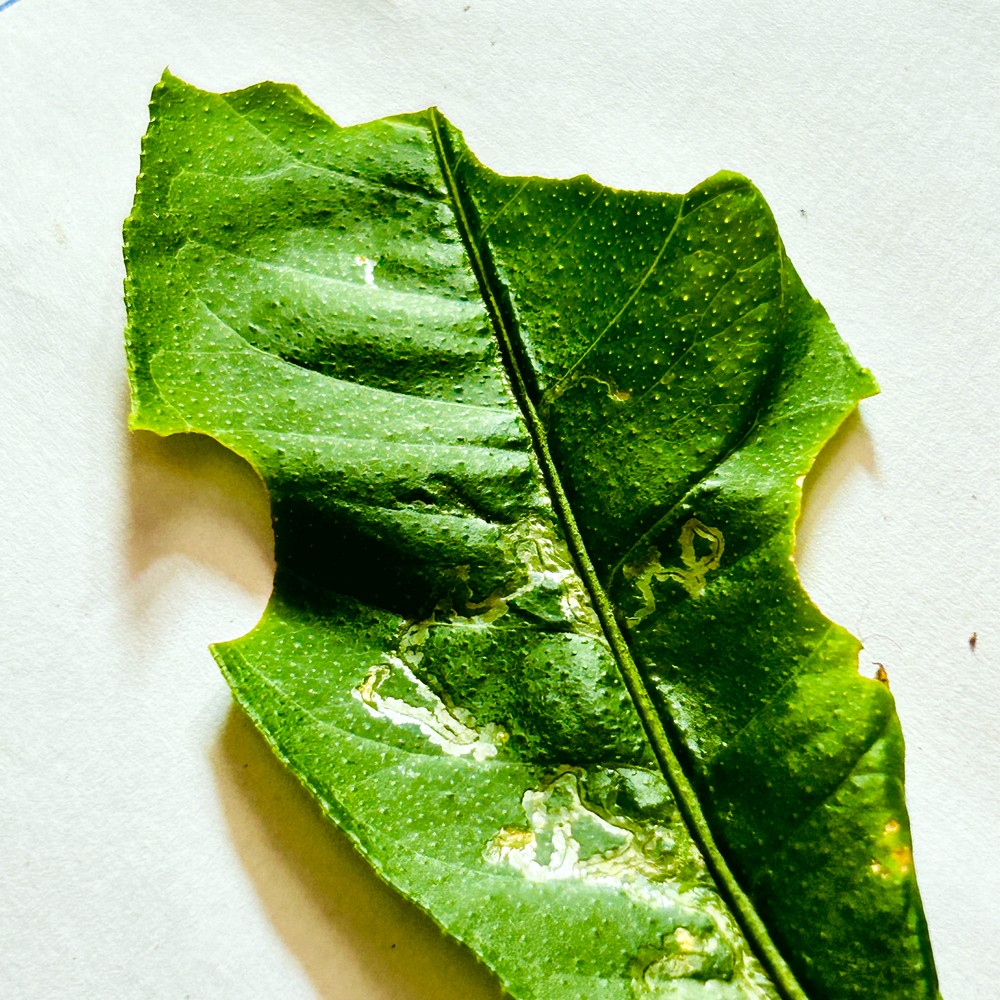
Label: Deficiency Leaf